K-7 (Kansas highway)

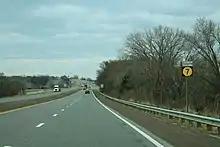
K-7 southbound sign

In Olathe, K-7 alternates between northbound and westbound routings before turning north and becoming freeway. On the border between Olathe and Lenexa, K-7 intersects the K-10 freeway. It continues north, then turns northwest to cross the Kansas River and enter Bonner Springs, where it immediately intersects K-32. It turns north to intersect I-70, the Kansas Turnpike, then turns northwest to intersect US-24, US-40, and US-73. At this point, which is on the border between Bonner Springs and Kansas City, an overlap with US-73 begins.